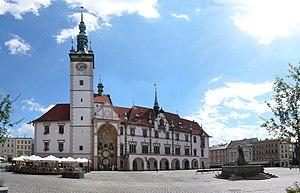
Horloge astronomique au beffroi de l'hotel de ville d'Olomouc.